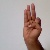
The image shows a hand gesture representing the letter 'F' in Indian Sign Language.